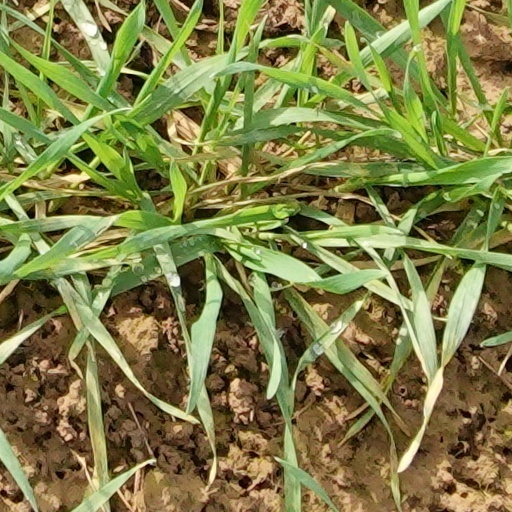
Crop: wheat